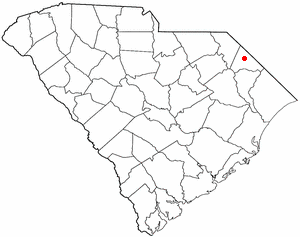
La ville de Dillon est le siège du comté de Dillon, situé en Caroline du Sud, aux États-Unis.